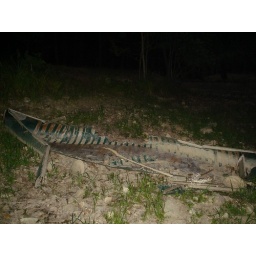
boat in a field